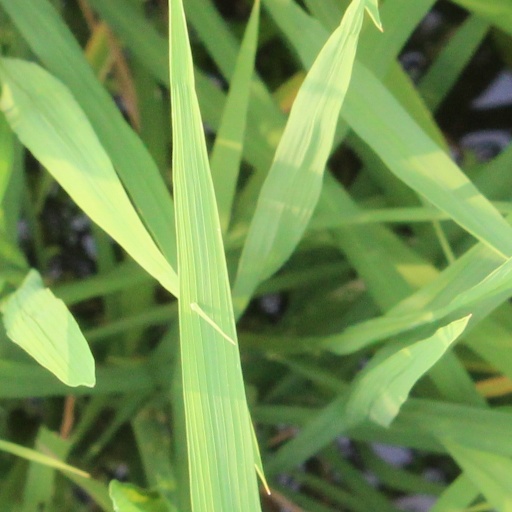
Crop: rice